Whisky with food

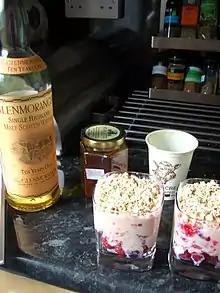
Cranachan desserts made with whisky

Few Scottish cook books contain reference to the use of whisky in cooking. There are only a few traditional recipes such as "cranachan" and trifle. Most cooks and professional chefs only consider the use of brandy, sherry, or port in the cooking process.